Wax sculpture

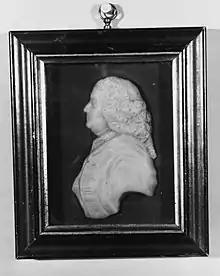
Wax profile bust of Benjamin Franklin by Patience Wright, c. 1775

Two wax modelli by Baccio Bandinelli still exist, one of 'Hercules and Cacus' (Bode Museum, Berlin, Ident. Nr. 2612) and the other of Neptune (Musée Fabre, Montpellier).